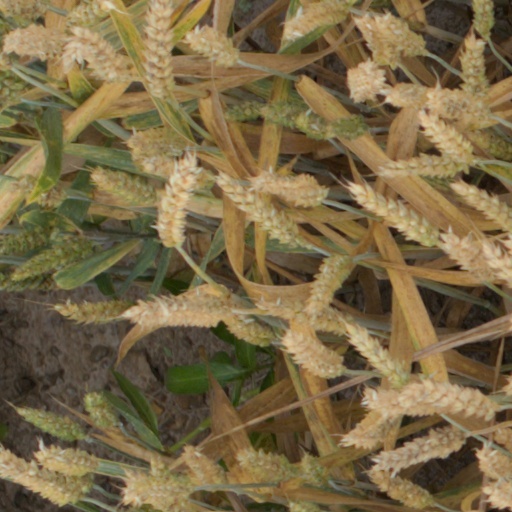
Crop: wheat